Inverness and Nairn Railway

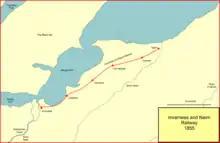
The Inverness and Nairn Railway system

The Nairn route was therefore on the main route from Inverness to Aberdeen, and from 1863 part of a new direct line to the south from Forres, the Inverness and Perth Junction Railway over a summit at Dava. On the opening of the Inverness and Aviemore Direct Railway route in 1898 most southward trains were diverted away, to that route. Nowadays the Nairn line is part of the Inverness to Aberdeen route.